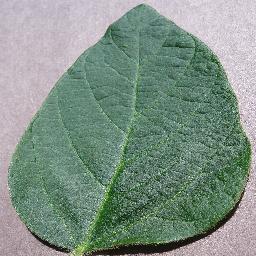
Label: Soybean___healthy